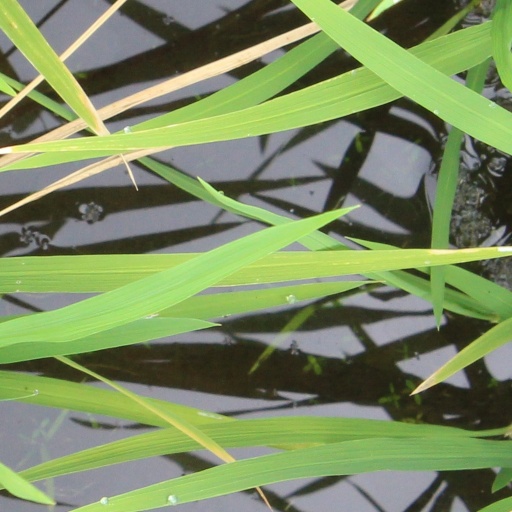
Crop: rice